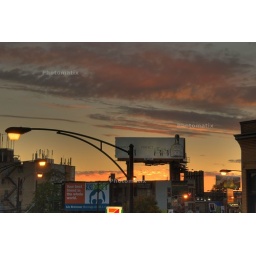
A street lamp in Chicago, IL